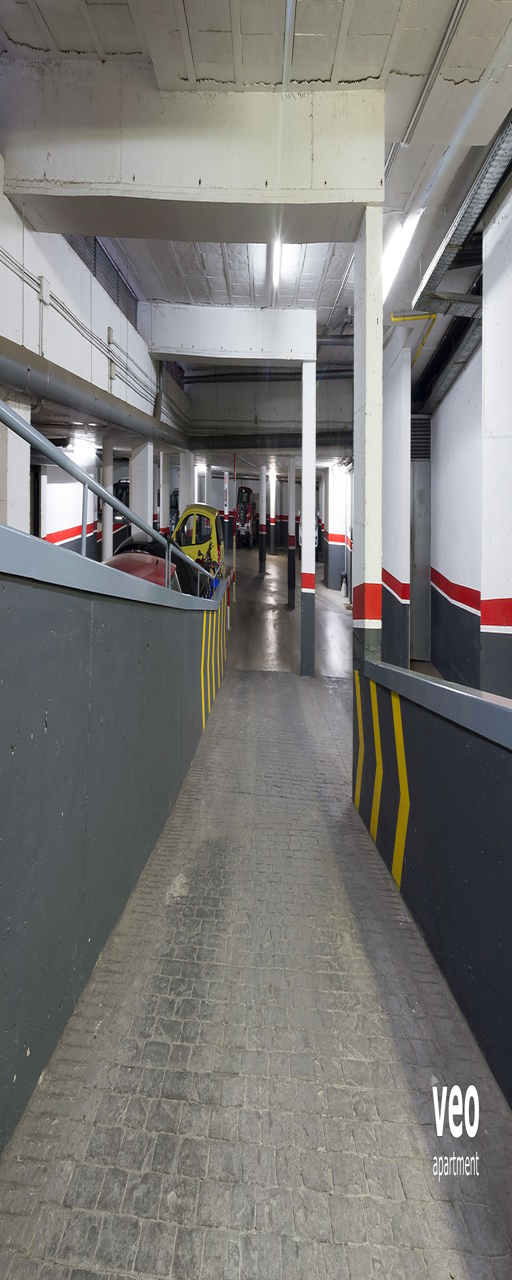
apartment - free parking in the apartment building .